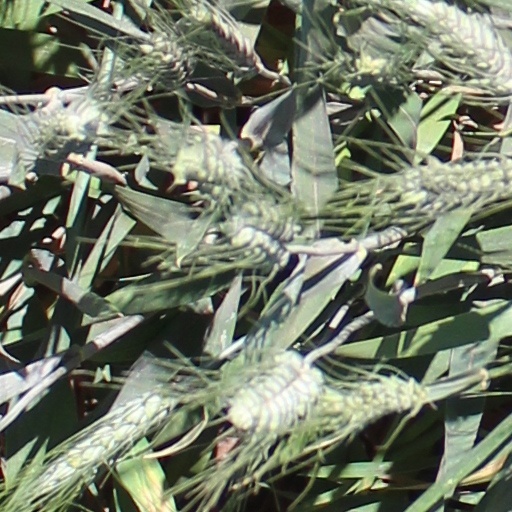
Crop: wheat